Sky position (RA, Dec in degrees): 198.612, 21.297
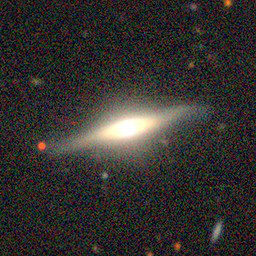
Galaxy morphology: Edge-on Galaxies with Bulge